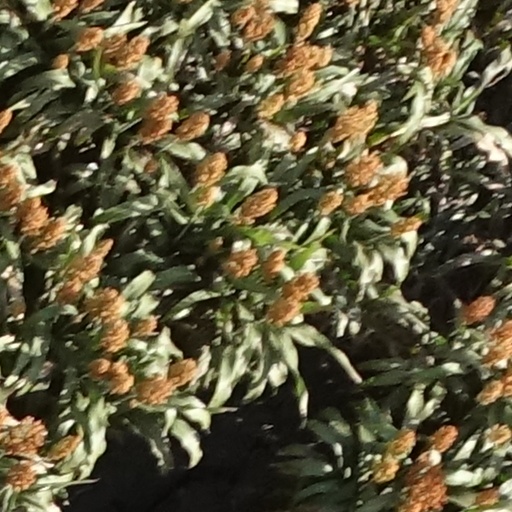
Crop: sorghum